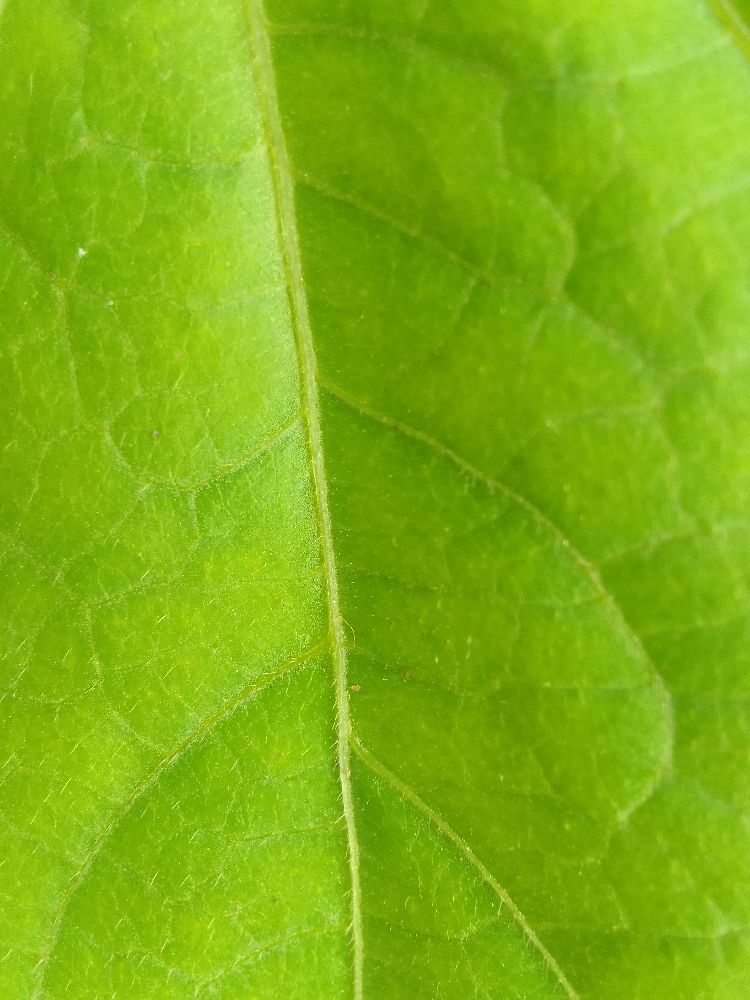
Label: healthy